Étienne Morillon (painter)

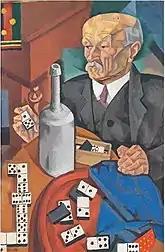
Monsieur Alibaux

Étienne Morillon (16 July 1884, Soucieu-en-Jarrest - 17 October 1949, Soucieu-en-Jarrest) was a French painter and engraver.